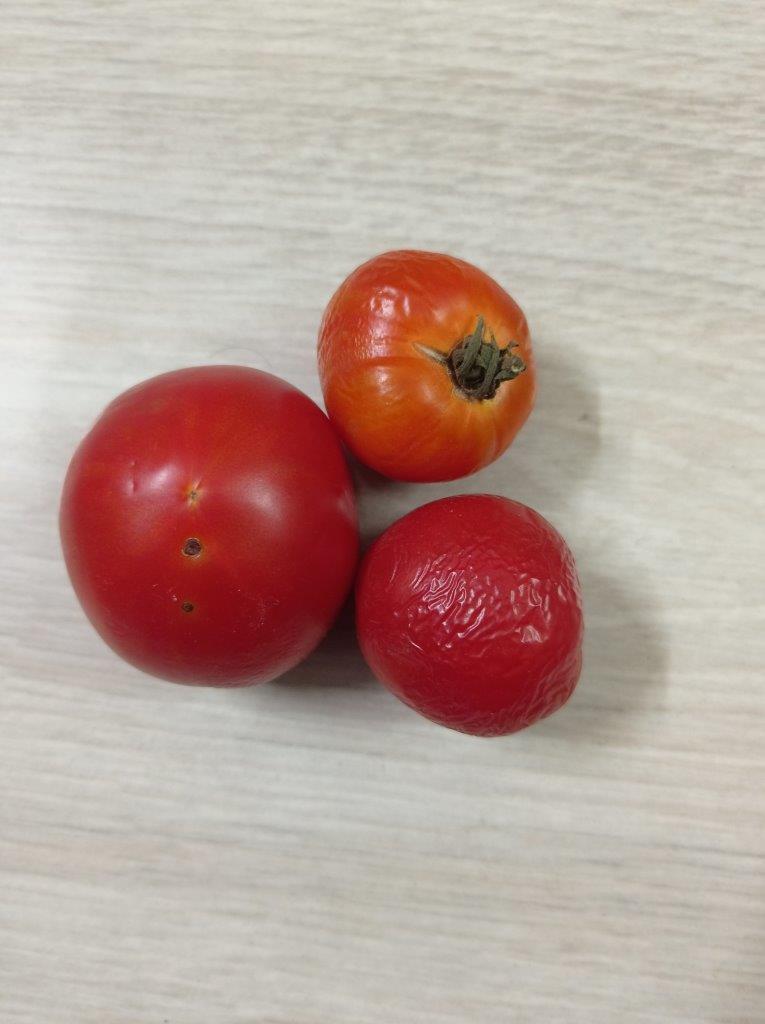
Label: Fresh